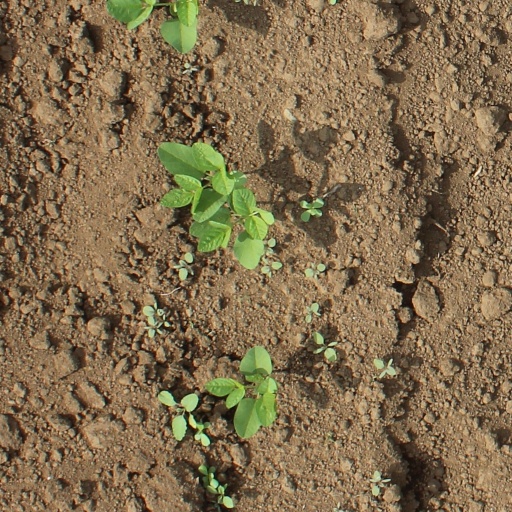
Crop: soybean